The Pandora Project

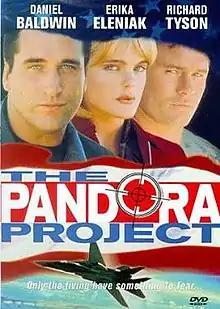
DVD cover

The Pandora Project is an action film released in 1998. The film stars Daniel Baldwin, Erika Eleniak, Tony Todd and Bo Jackson.